Nansō Satomi Hakkenden

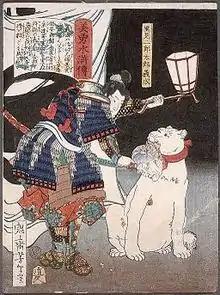
"Satomi Jirotarō Yoshinari Inspecting a Head Carried by a Dog"

Bakin performed his research for the novel by referencing war tales about the Satomi clan and the Hōjō clan such as "Satomiki" (里見記), "Satomi Kyudaiki" (里見九代記) and "Hojo Godaiki". While the "Shogenjikō Setsuyōshū" attests the existence of a historical "Eight Dog Warriors" in service of the Satomi clan, their lives are not detailed, nor have they been found in any other known records of the time, making the truthfulness of their existence unclear. In the preface Bakin humorously claims that the true story of the Dog Warriors was revealed to him in a dream, but that he had forgotten most of the details by the time he wrote it down.